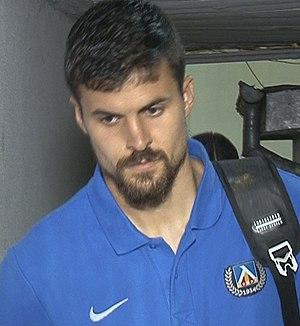
Nuno Miguel Pereira Reis, né le 31 janvier 1991 à Morat, en Suisse, est un joueur de football portugais, qui évolue au poste de défenseur au Levski Sofia. Il est international espoirs, et ancien capitaine de l'équipe nationale des moins de vingt ans, avec laquelle il atteint la finale de la Coupe du monde 2011 dans cette catégorie.